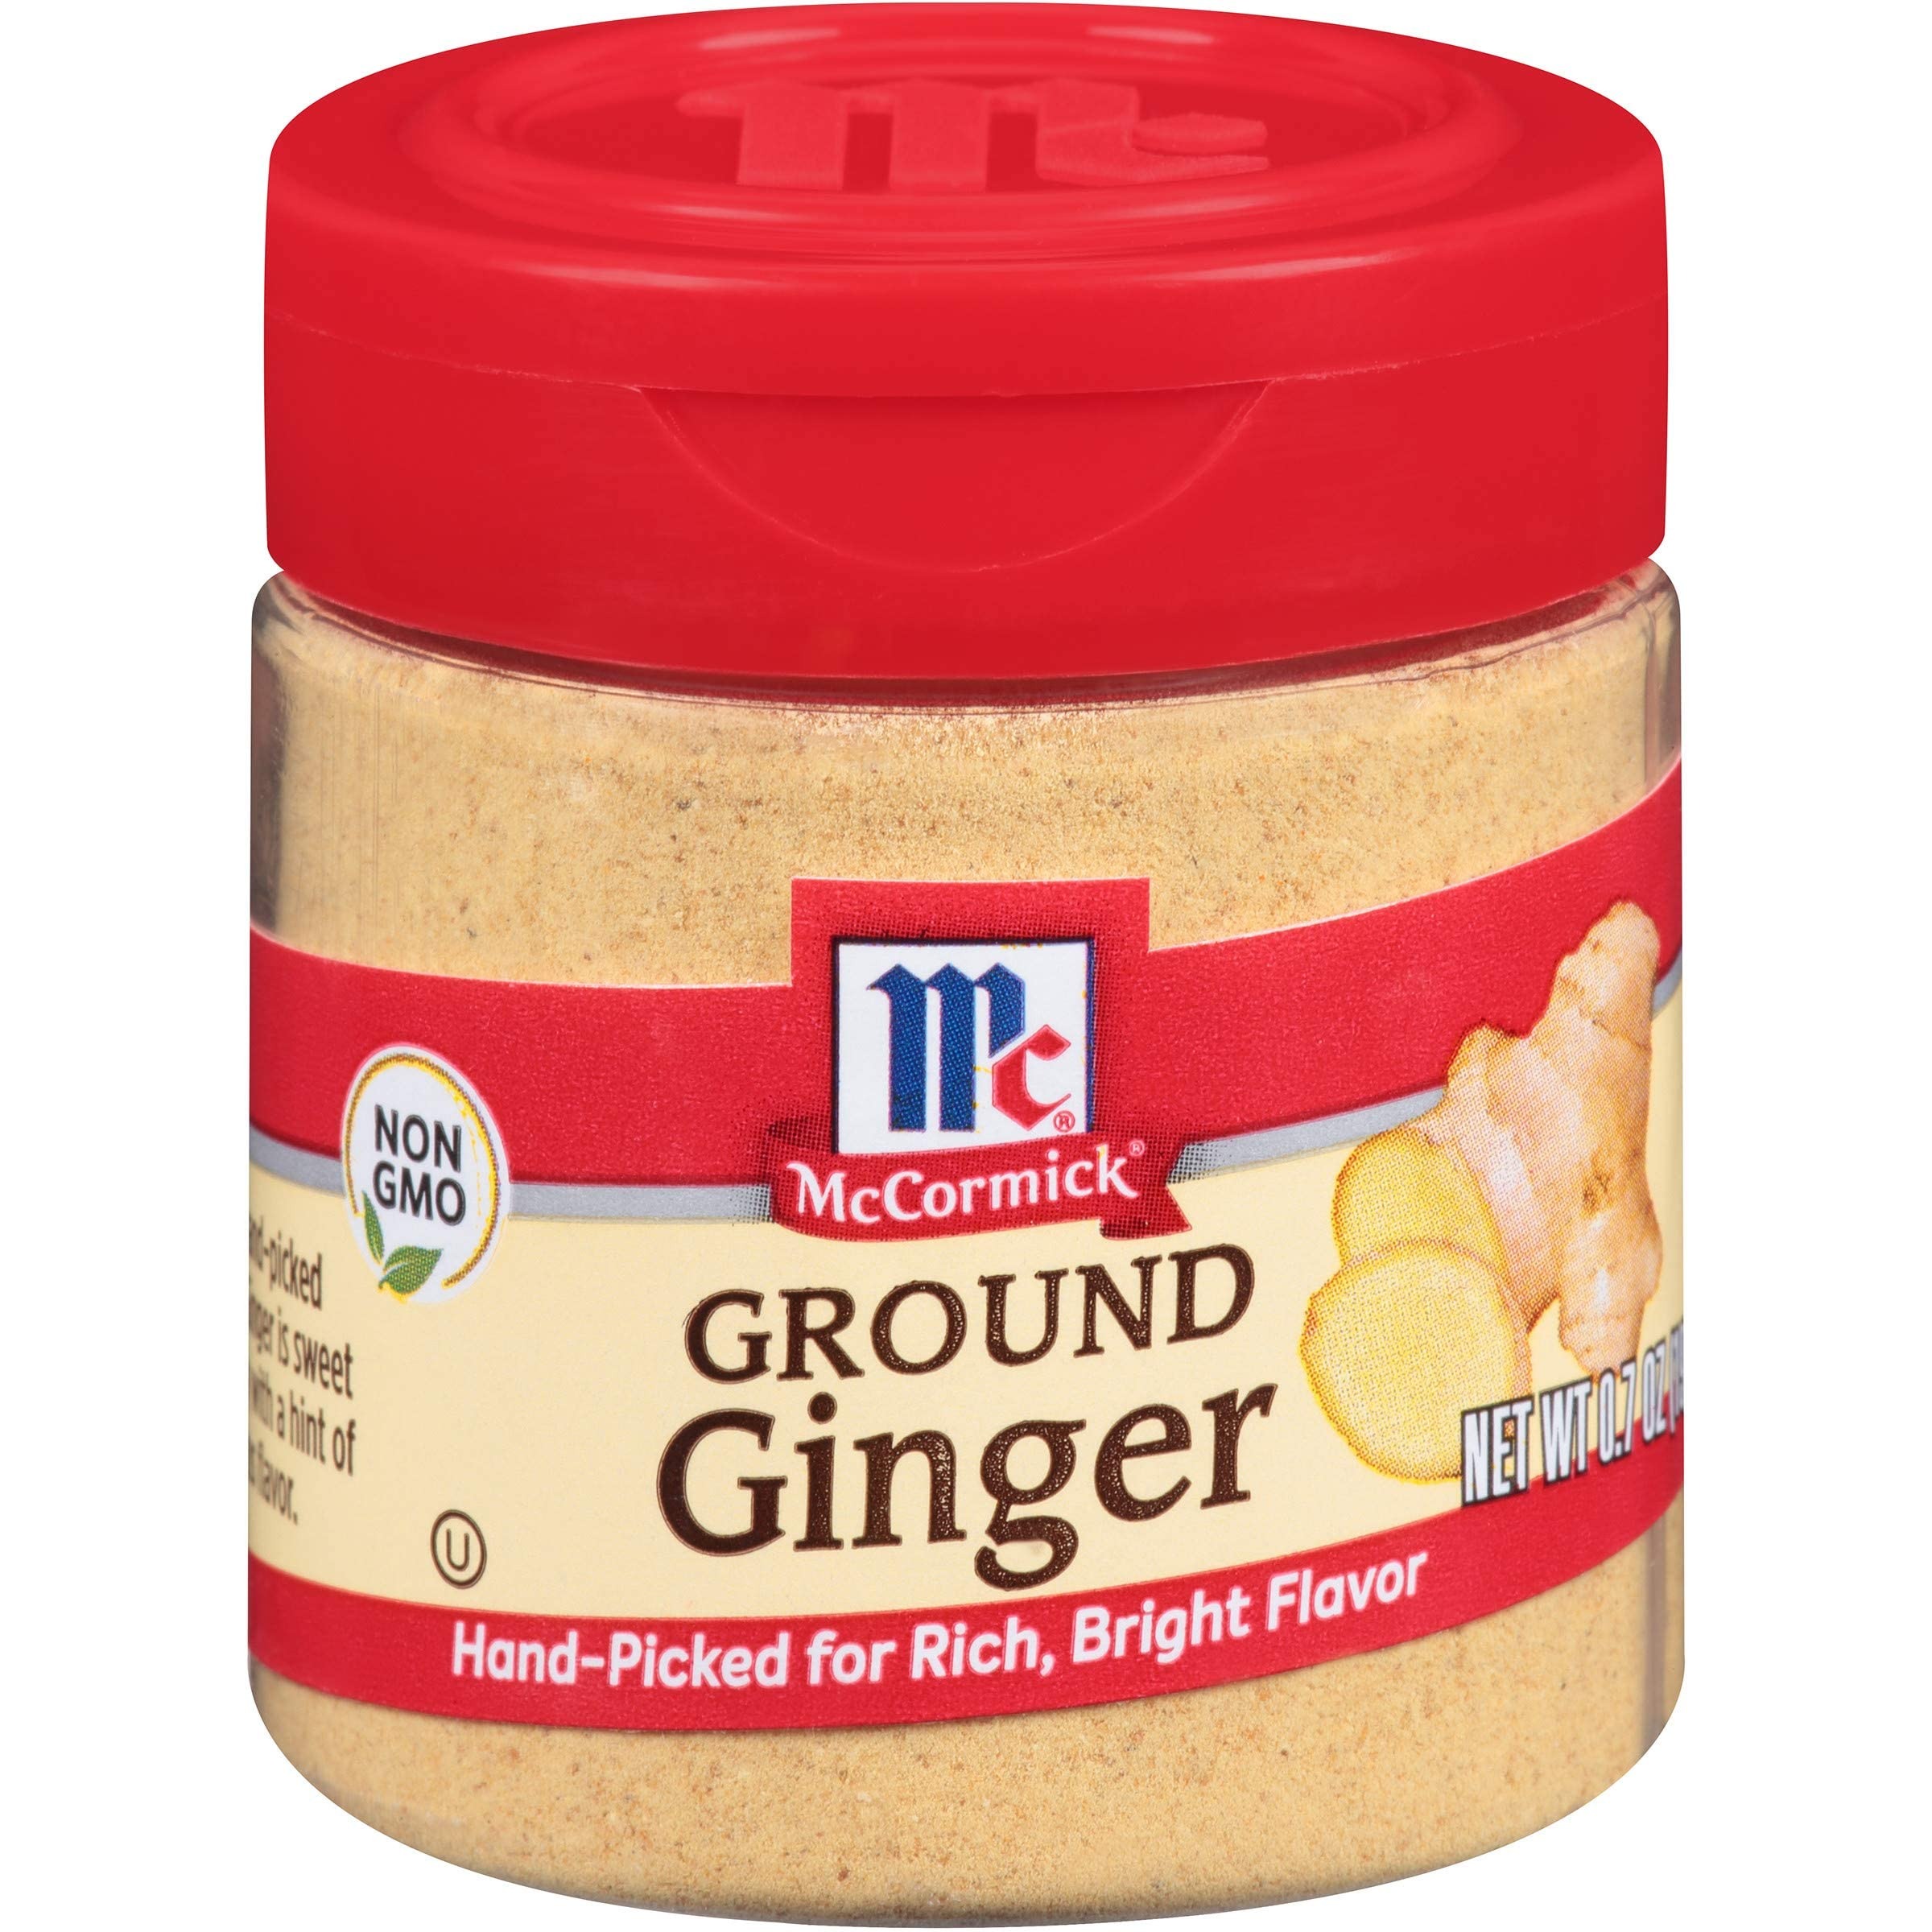
Item Name: McCormick Ground Ginger Spice, Non GMO, Certified Kosher, Vegan Friendly, 0.7 Ounce (Pack of 6)
Bullet Point: McCormick Ground Ginger Spice, Non GMO, Certified Kosher, Vegan Friendly, 0.7 Ounce (Pack of 6)
Value: 4.2
Unit: Ounce

Price: 10.75